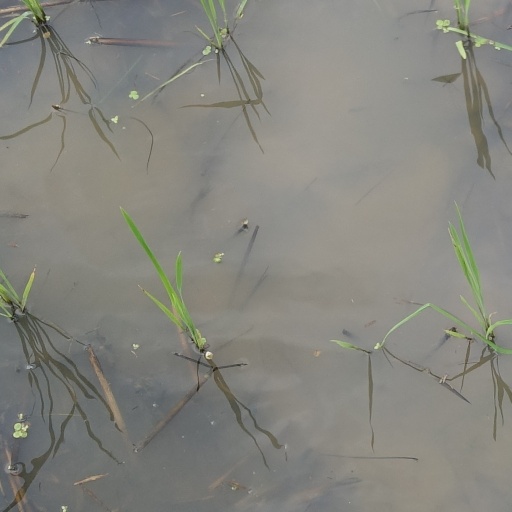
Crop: rice